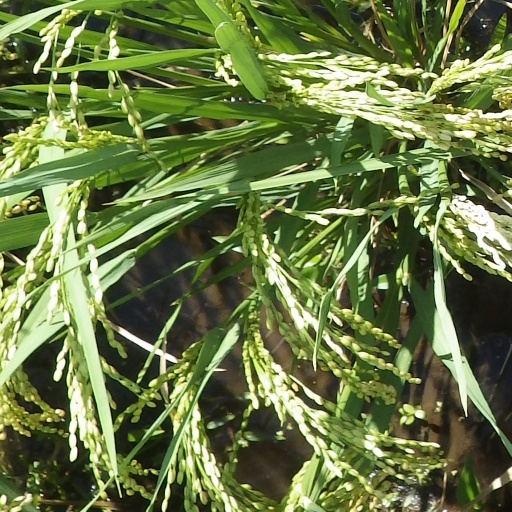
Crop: rice